USRC Gresham

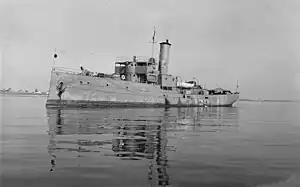
INS "Hatikvah" (K-22) in 1949

She was acquired by Mossad LeAliyah Bet in February 1947 and renamed "Hatikvah" (The Hope). In May 1947, she carried 1,414 Jewish refugees from Italy to Haifa. The crew and passengers were arrested by the British authorities and interned in Cyprus.